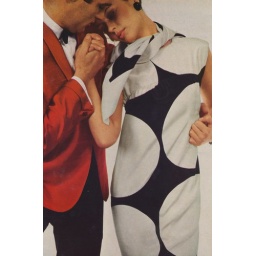
Have your first print in black and white - with your man in brilliant plumage. Both in Silk, naturally.